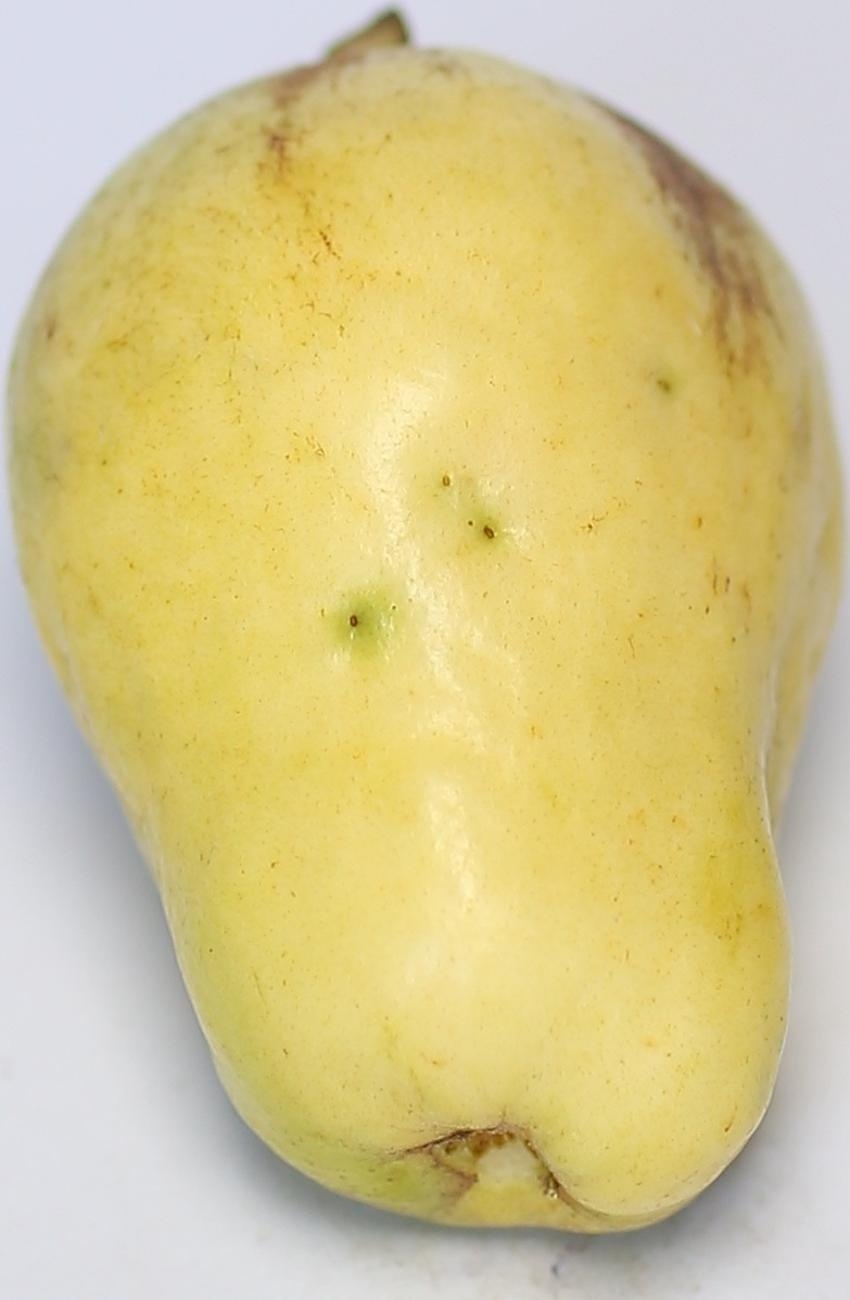
Maturity: ripe
Variety: thadhrami